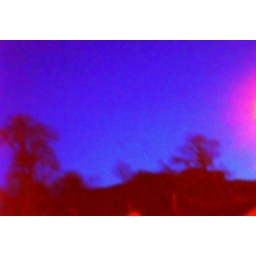
There actually is a ruined castle in this picture--you can see its outline under the tree on the right.